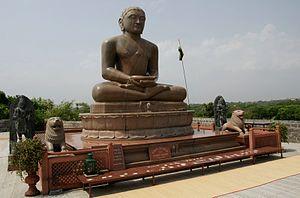
Mahāvīra, également connu sous le nom de Vardhamāna, était le vingt-quatrième tirthankara qui a ravivé le jaïnisme. Il a exposé les enseignements spirituels, philosophiques et éthiques des tirthankaras précédents de l'ère pré-védique. Selon la tradition jaïne, Mahavira serait né au début du VIᵉ siècle av. J.-C.. dans une famille royale de Kshatriya dans le Bihar actuel, en Inde. À l'âge de 30 ans, il abandonna tous les biens de ce monde et quitta son foyer à la recherche d'un réveil spirituel pour devenir un ascète. Mahavira a pratiqué une méditation intense et de sévères austérités pendant 12 ans, après quoi il est supposé avoir atteint Kevala Jnana. Il a prêché pendant 30 ans et, selon les Jains, il aurait atteint le moksha au VIᵉ siècle av. J.-C., bien que l'année varie selon les sectes. Des érudits tels que Karl Potter considèrent sa biographie comme incertaine; Certains suggèrent qu'il a vécu au Vᵉ siècle av. J.-C., en même temps que le Bouddha. Mahavira a atteint le nirvana à l'âge de 72 ans et son corps a été incinéré.